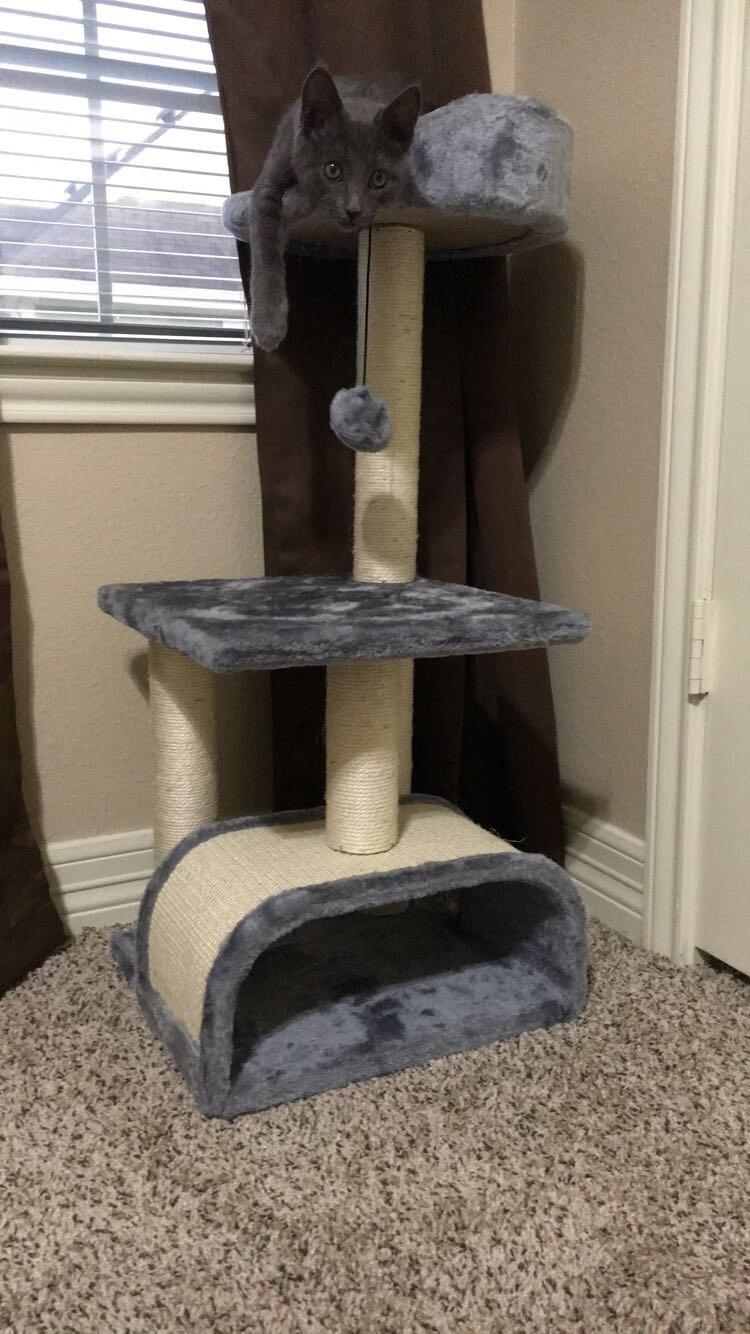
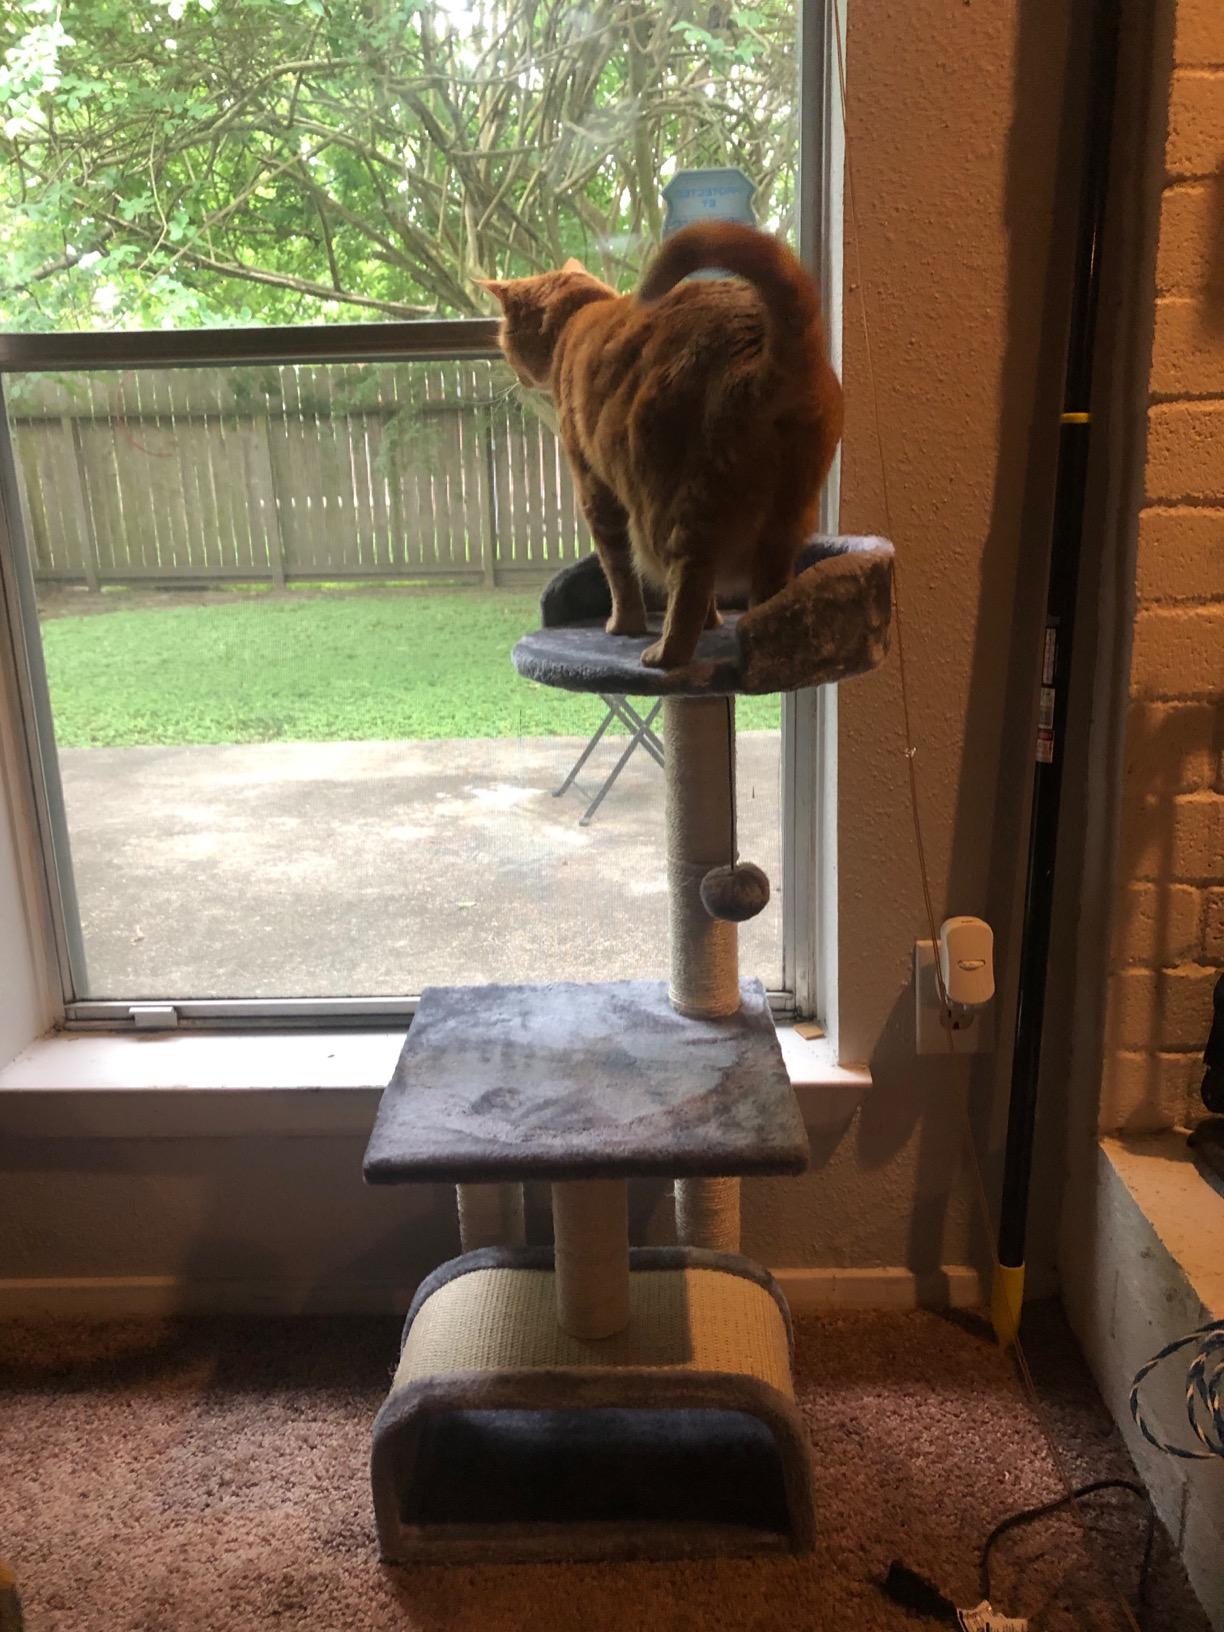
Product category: items_cat tree
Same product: yes